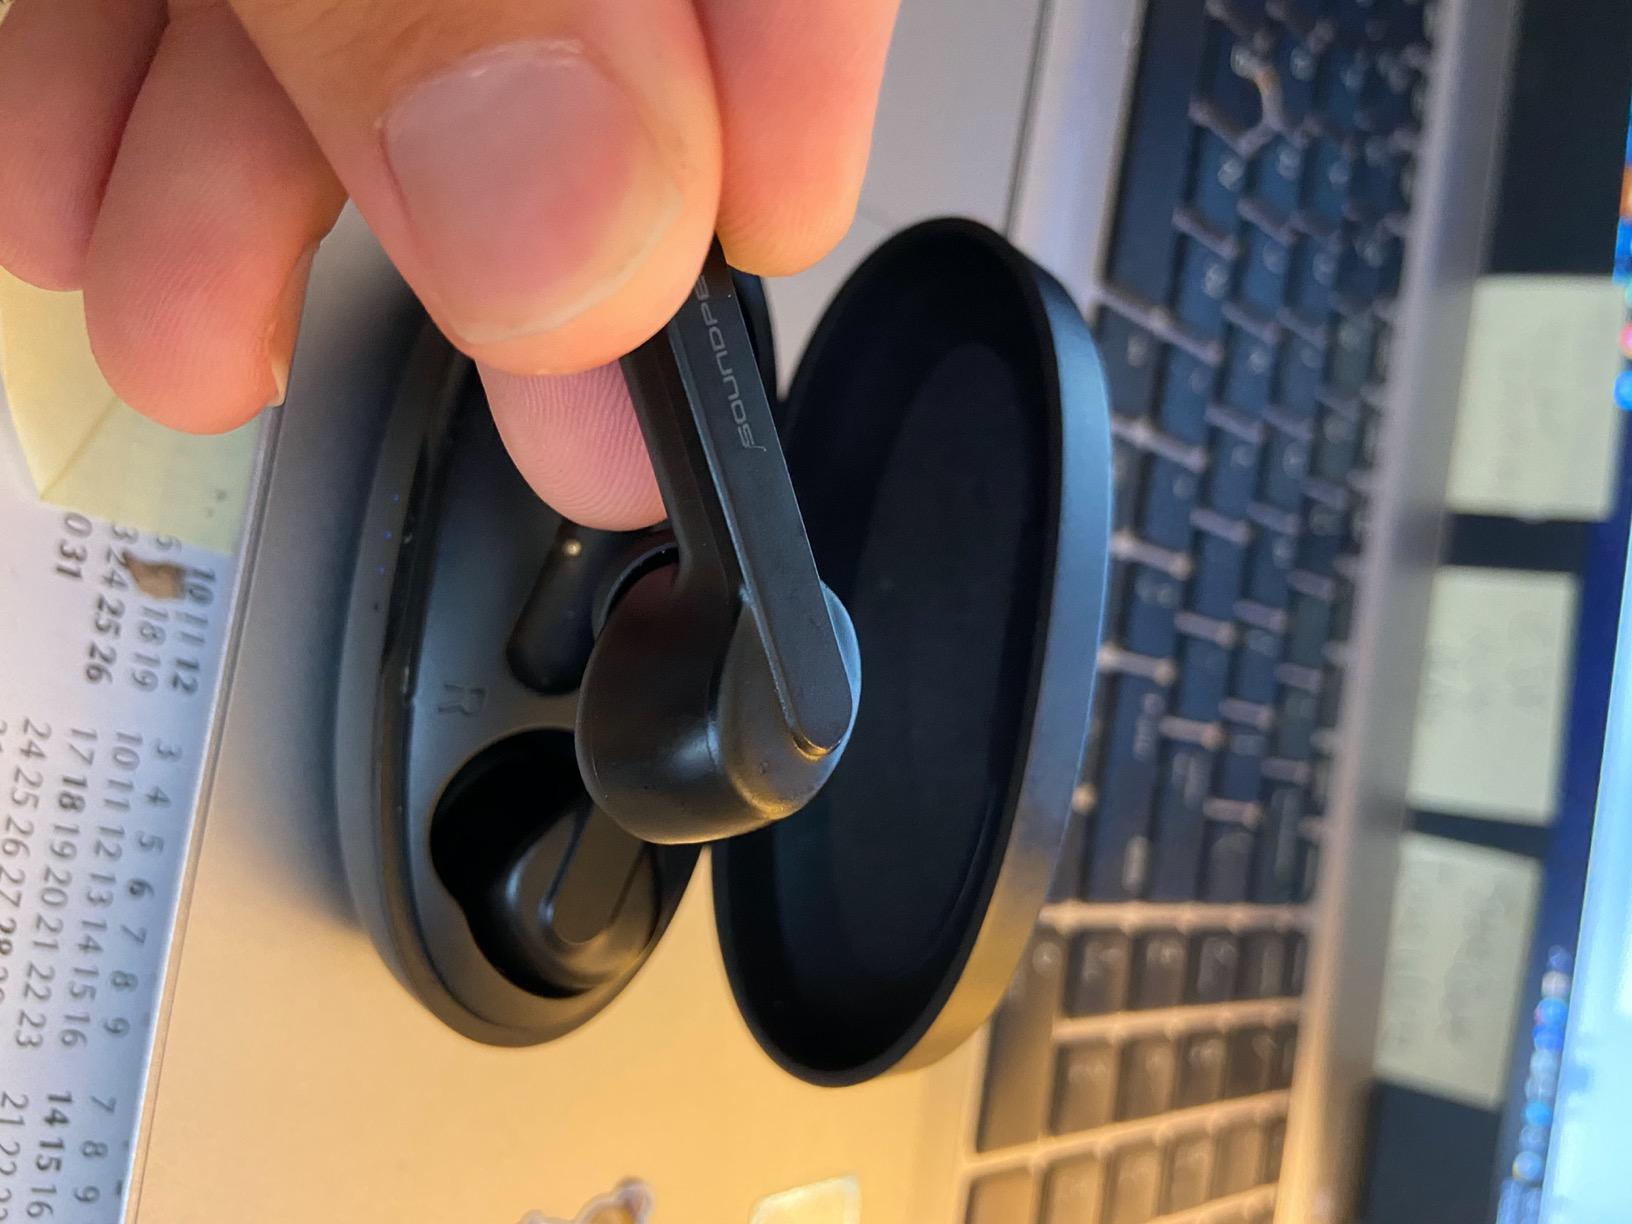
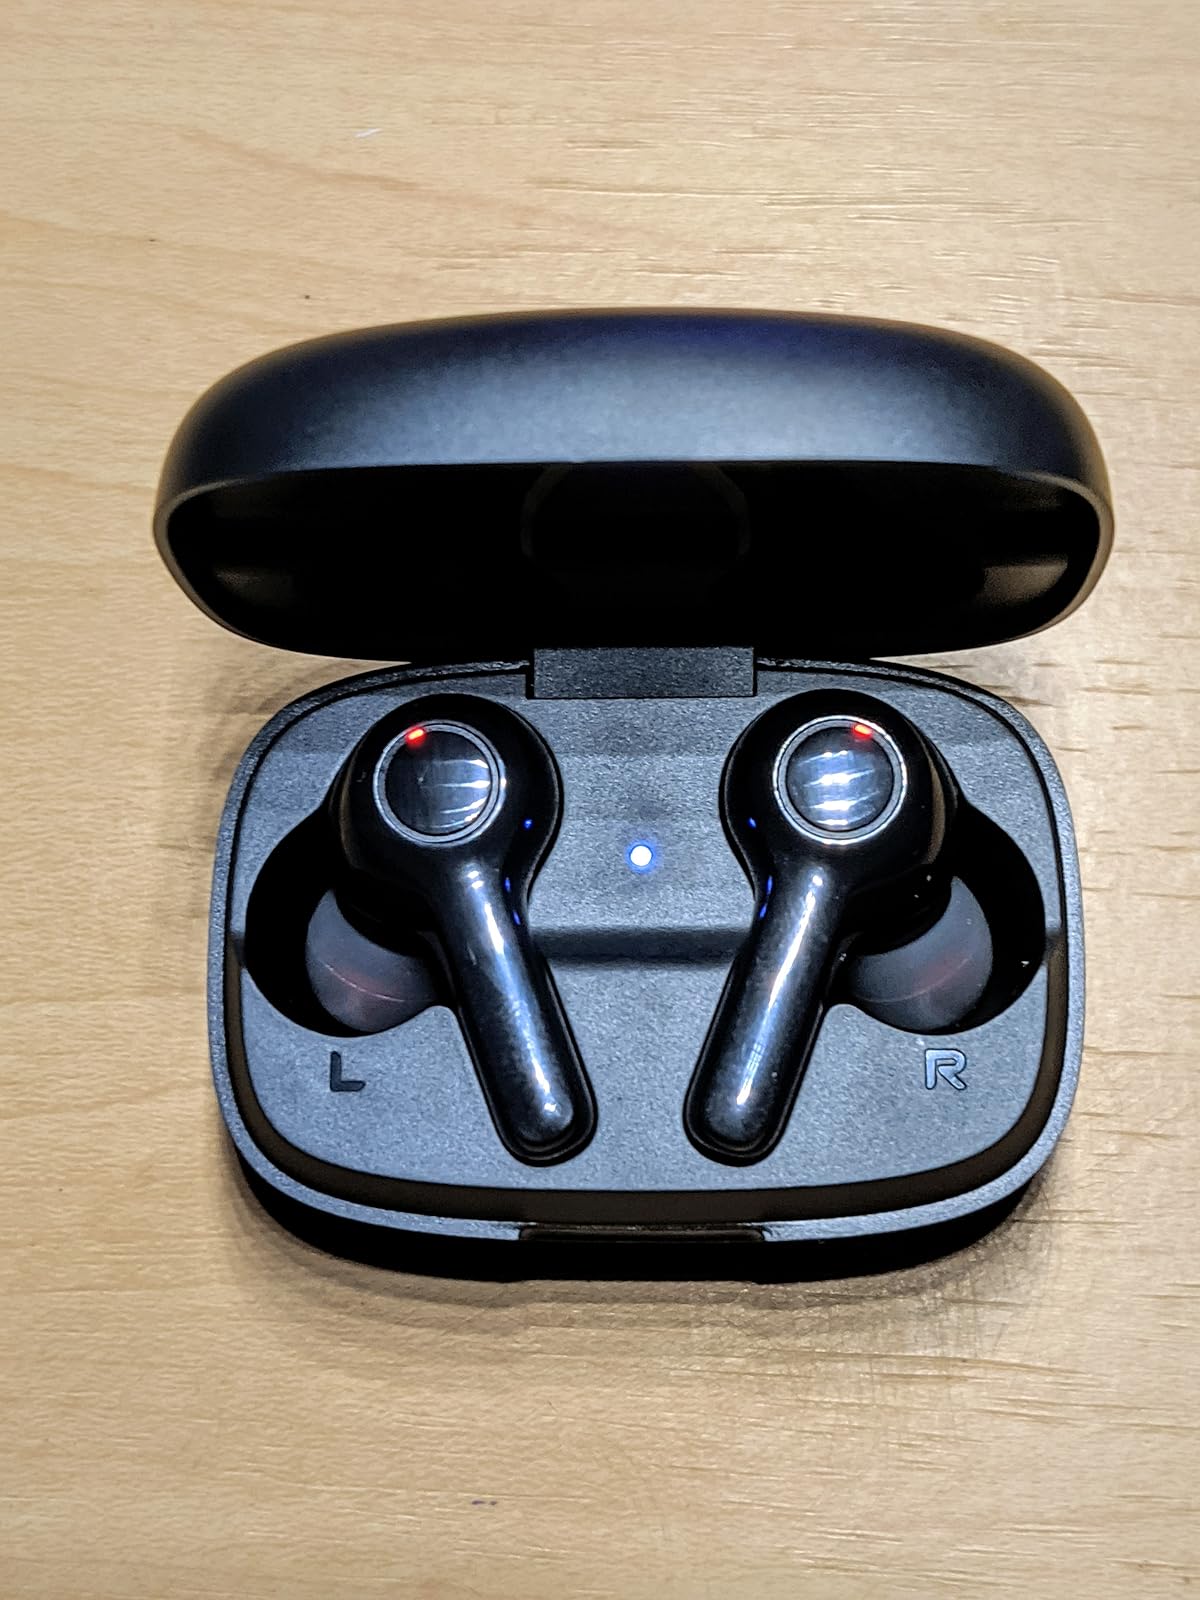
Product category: earbuds
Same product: no